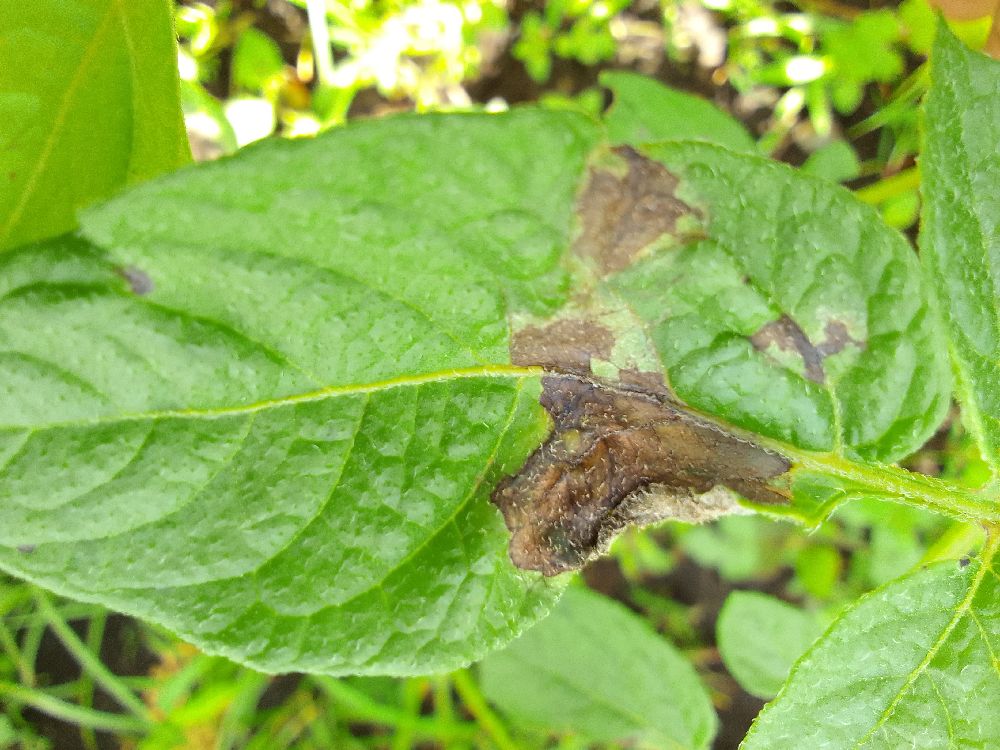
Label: Late blight